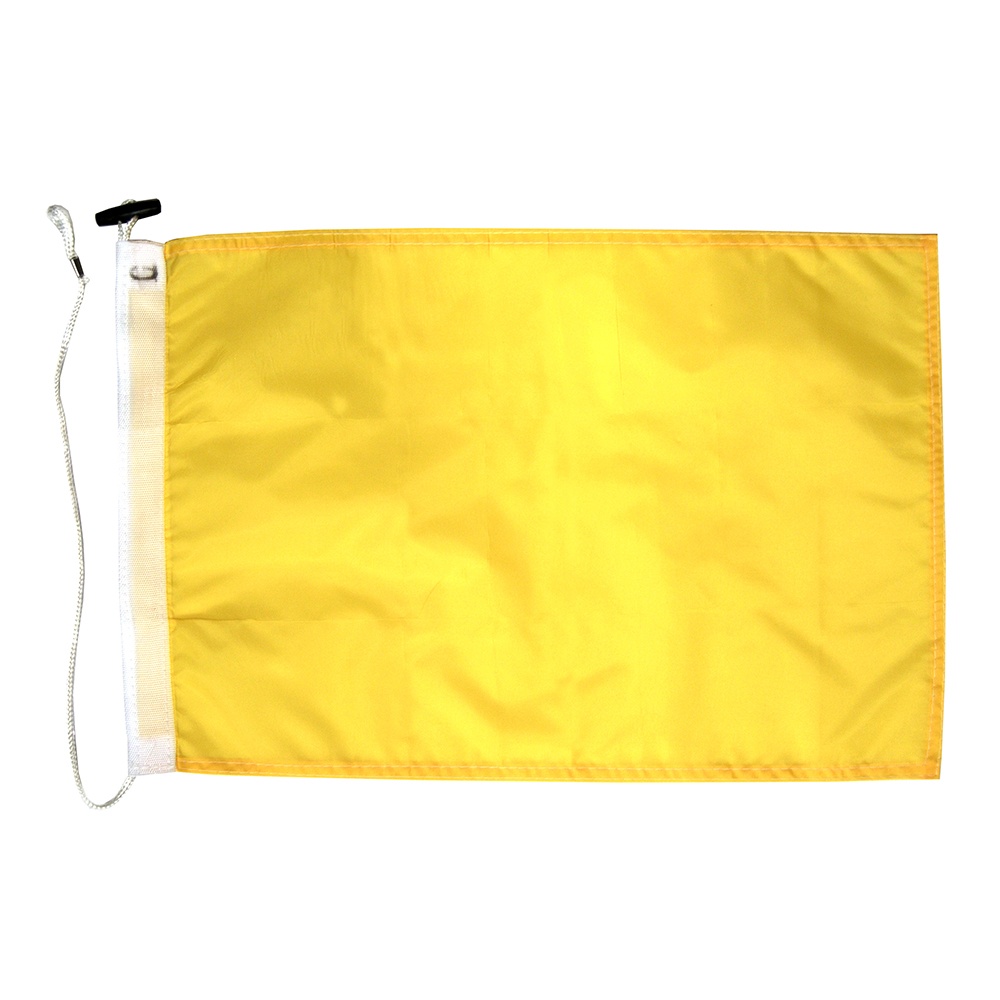
Taylor Made Code Flag "Q" 12" x 18"
Code Flag "Q" 12" x 18" All flags measure 12" x 18" with brass grommets. Single sided screen printed on vibrant bright nylon colors.
Brand: Taylor Made
Category: Sporting Goods > Outdoor Recreation > Golf > Golf Flags